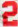
Number: 2